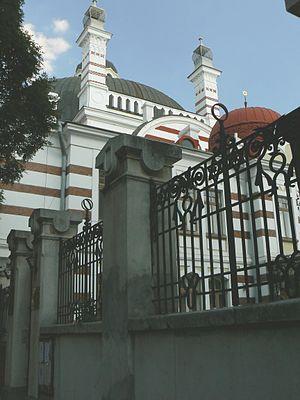
La synagogue de Sofia est la plus grande synagogue d'Europe du Sud-est et la troisième plus grande d'Europe.